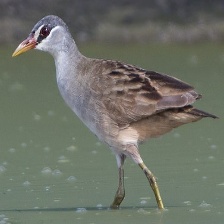
Species: WHITE BROWED CRAKE
Scientific name: AMAURORNIS CINEREA